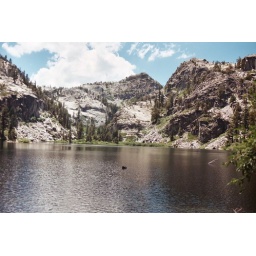
My view of the lake where I took a dip and dried off on a rock near chipmunks